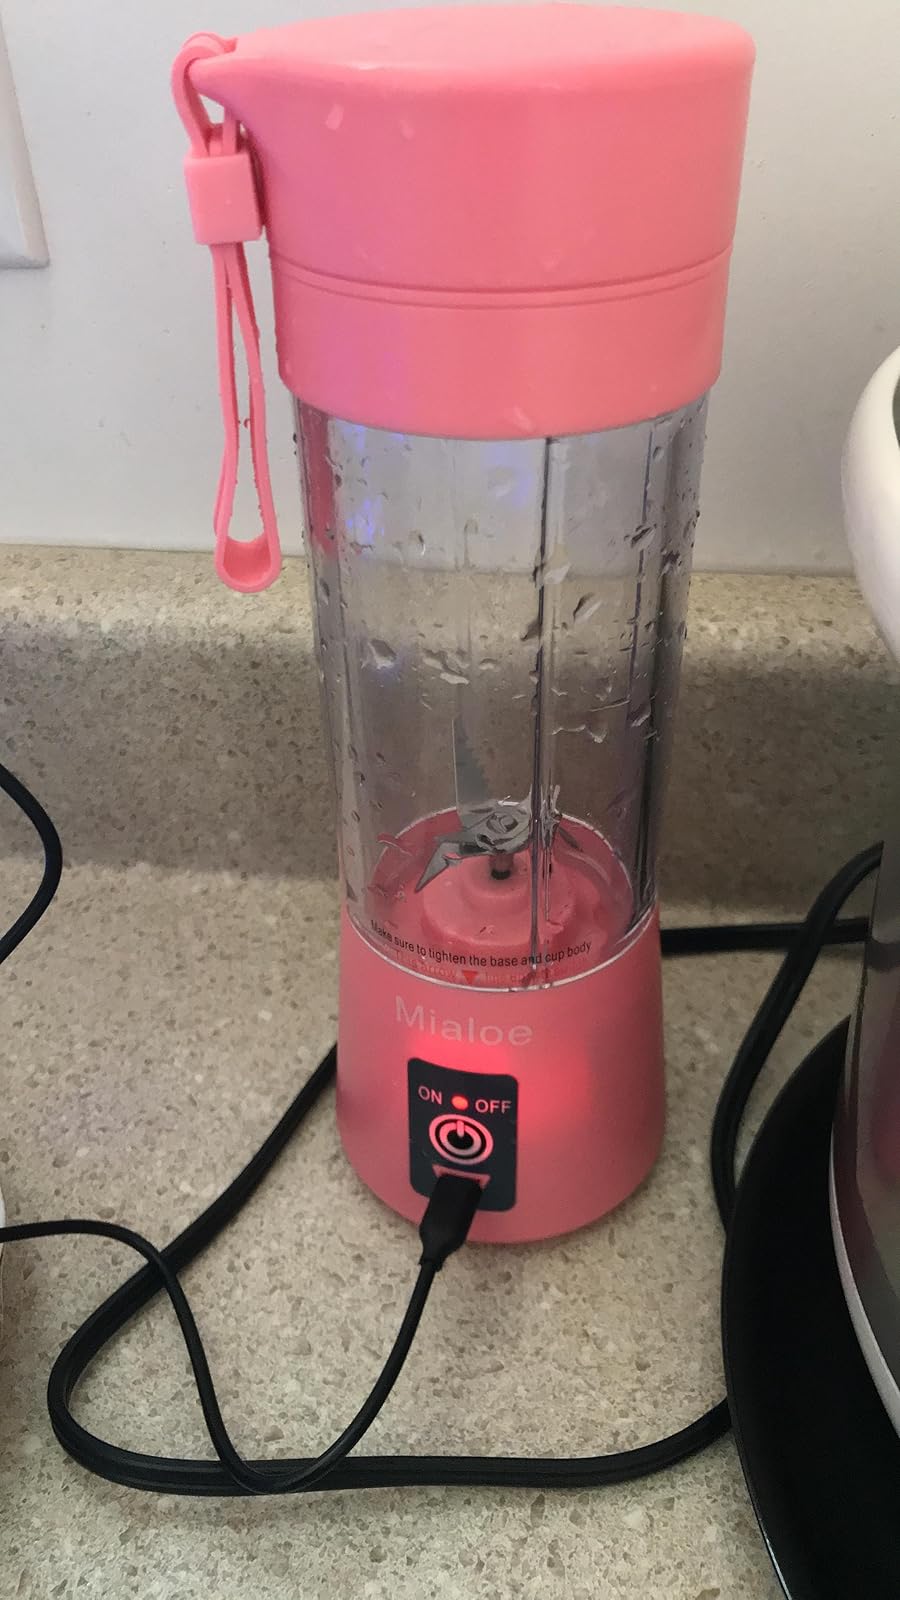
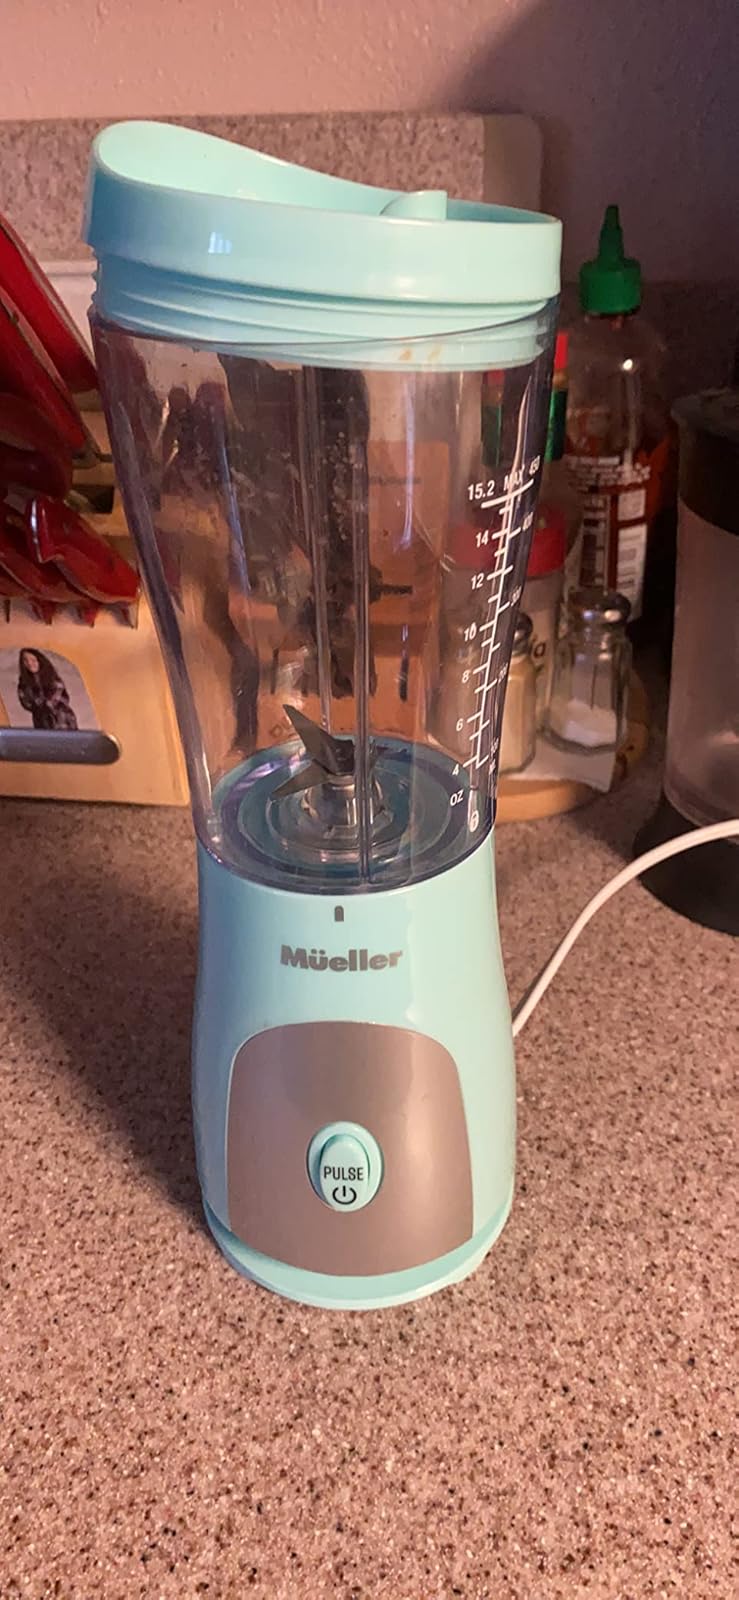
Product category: items_blender
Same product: no